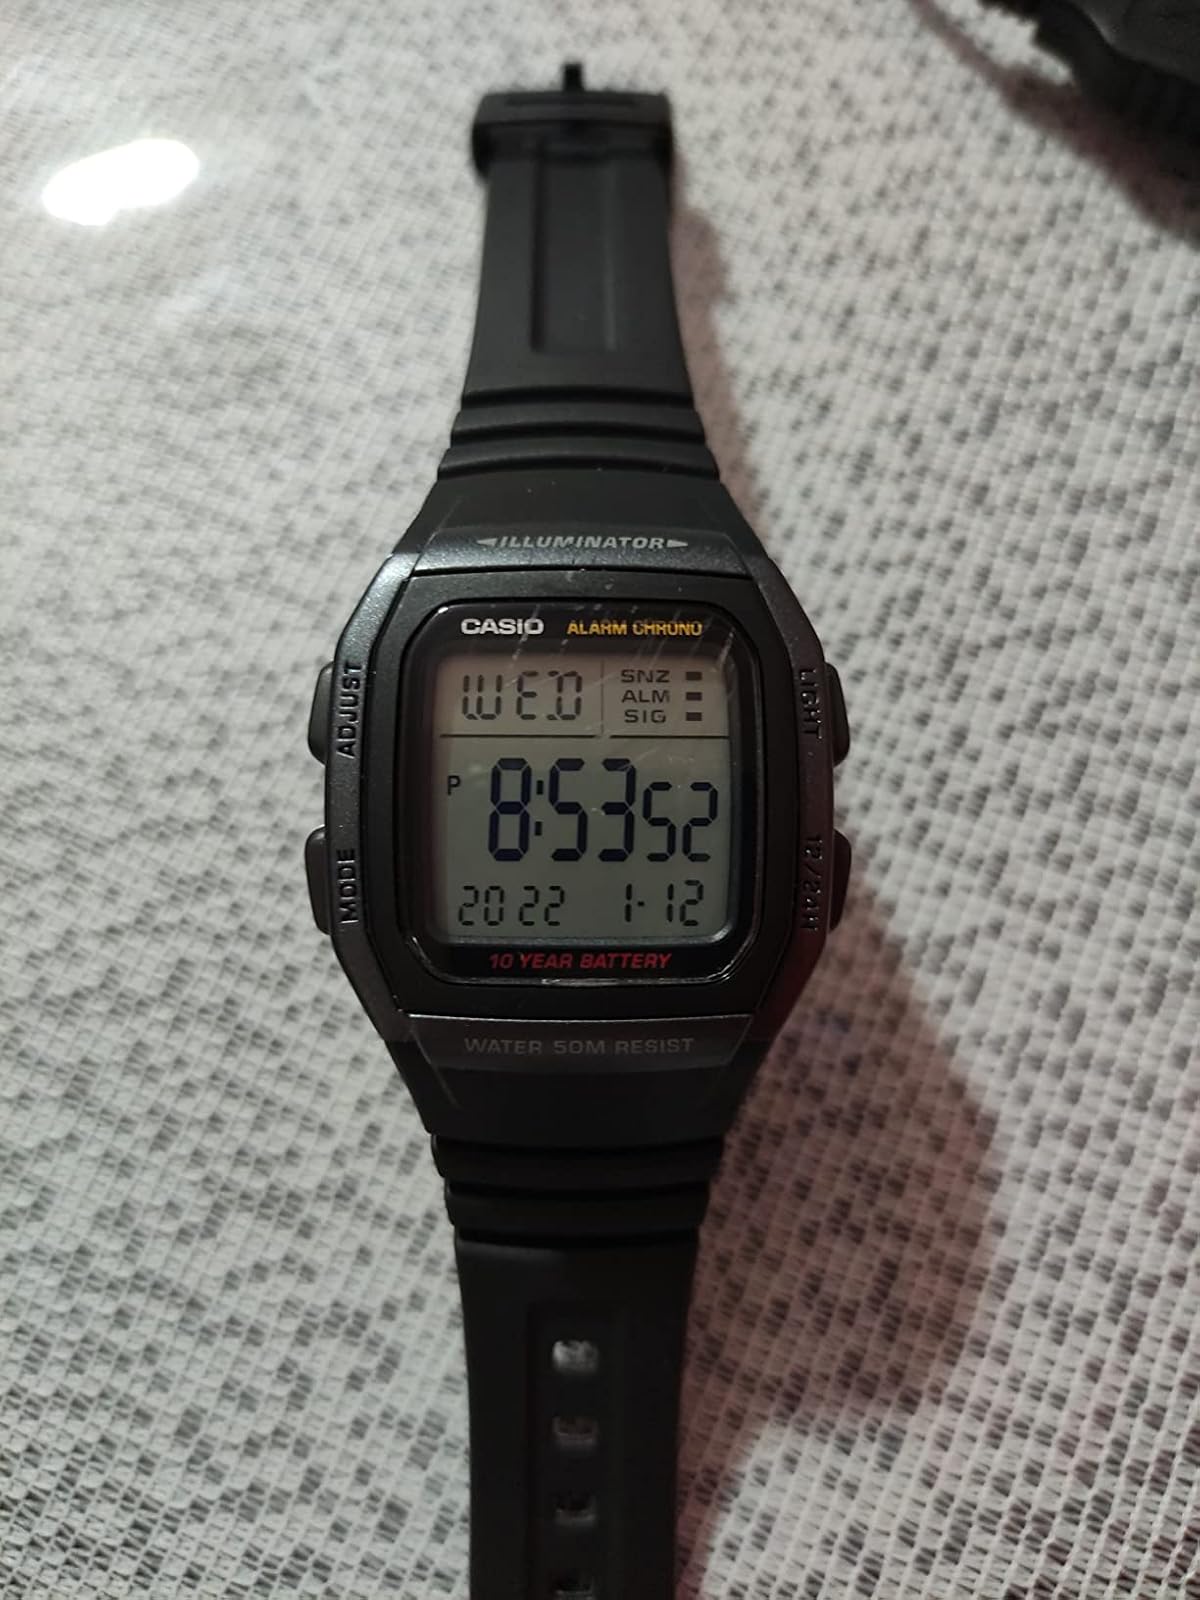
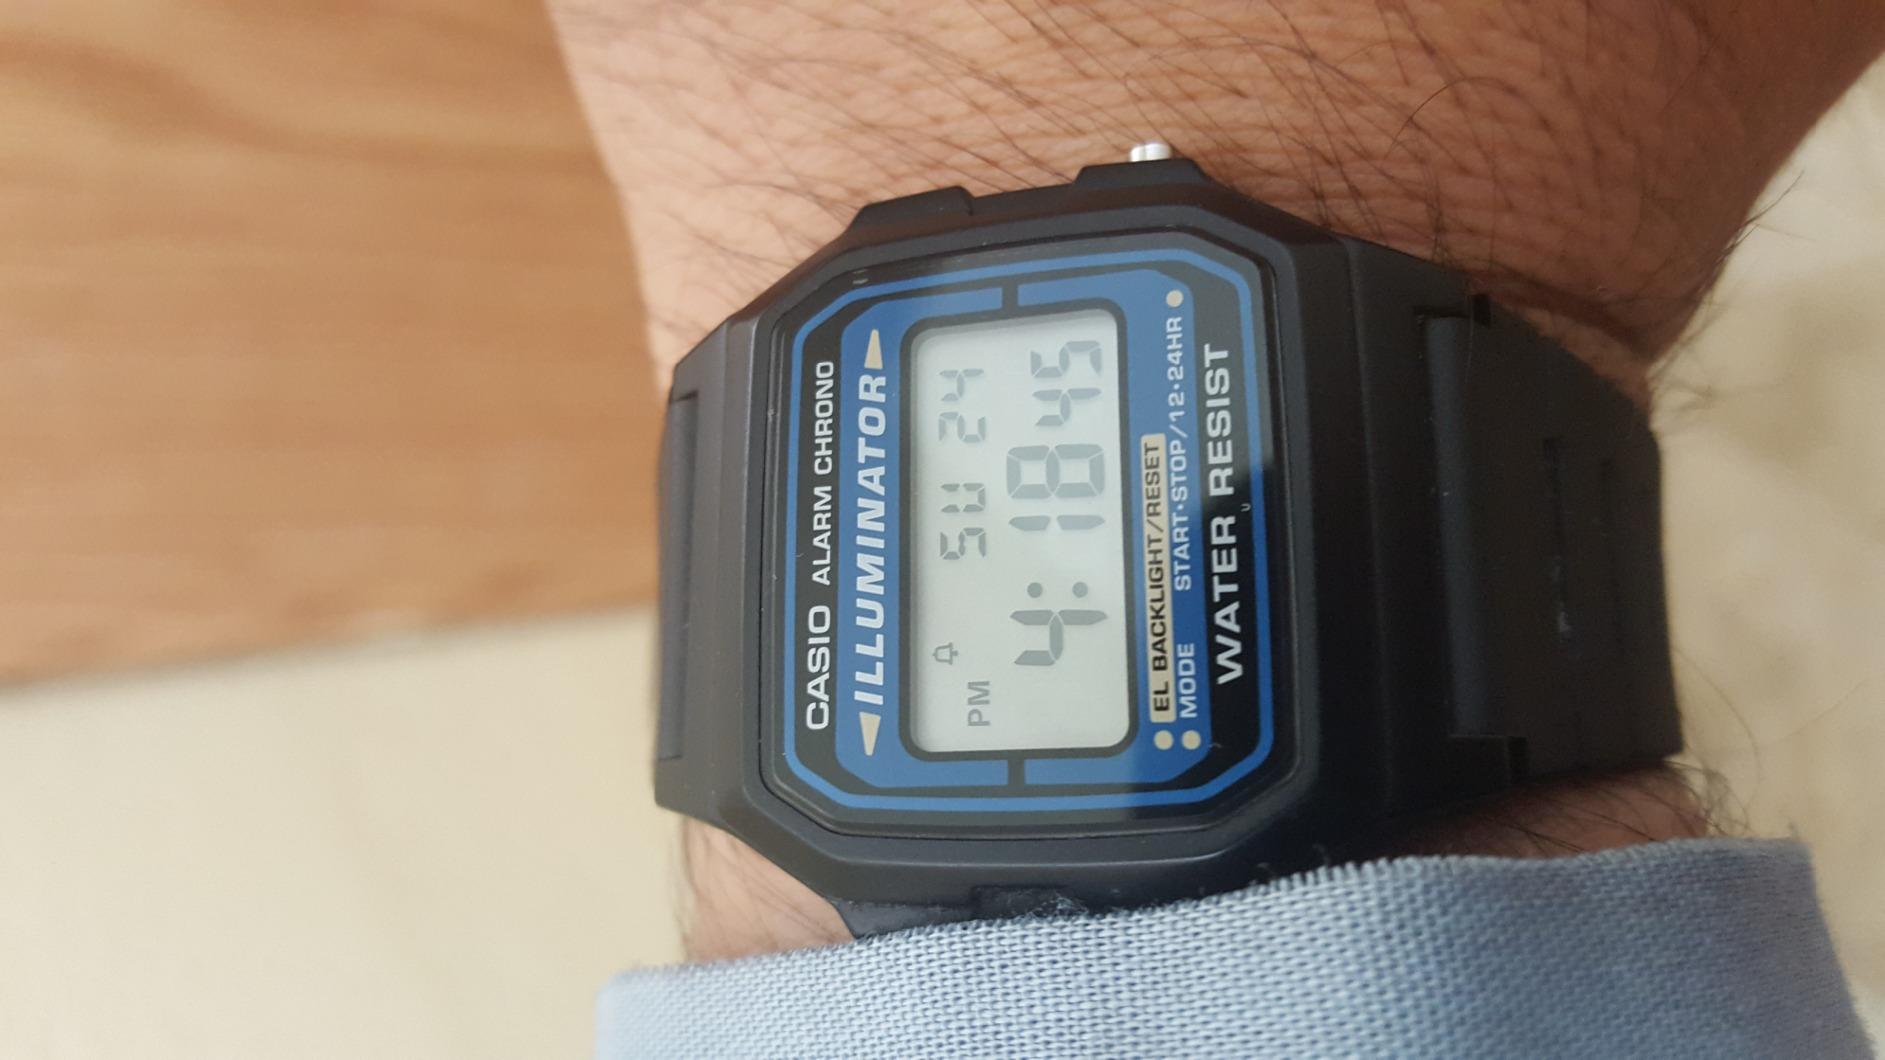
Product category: accessories_watch
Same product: no